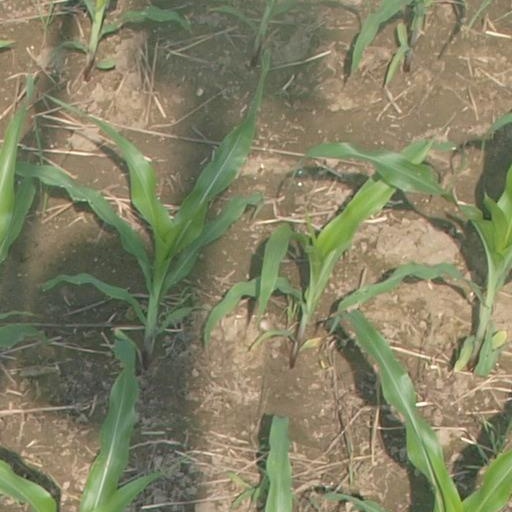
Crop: maize; corn